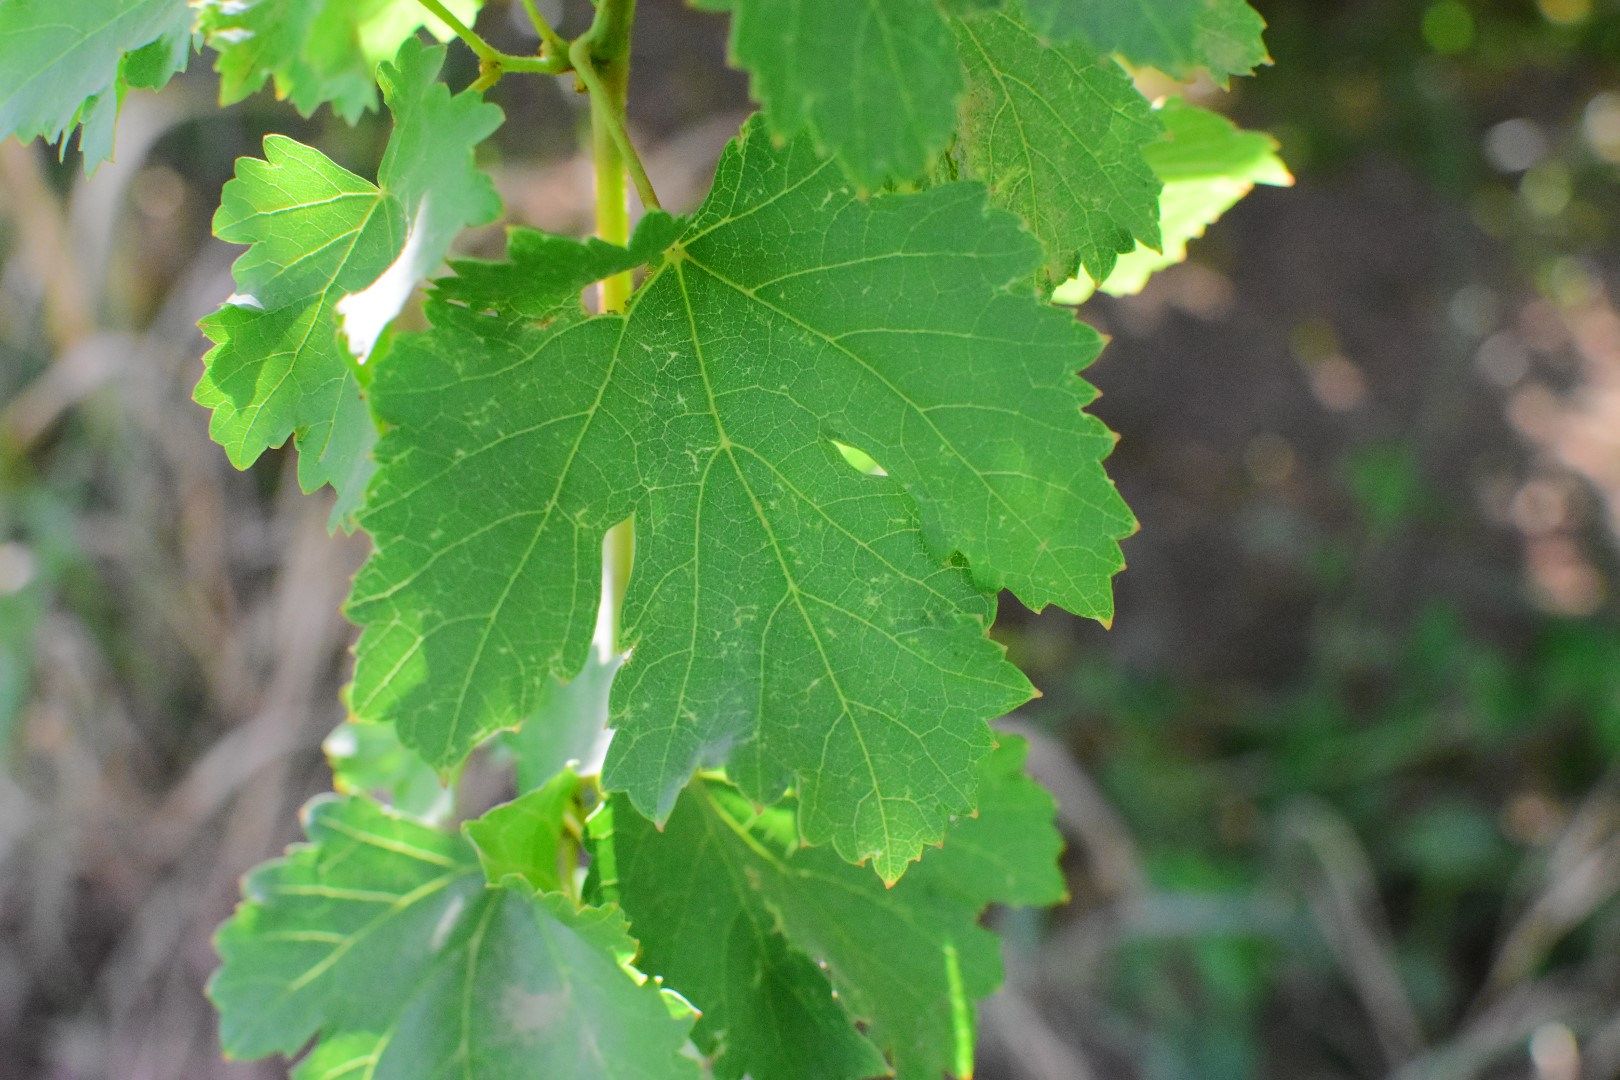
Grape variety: Deas Al-Annz